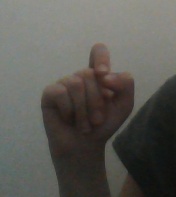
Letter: fa